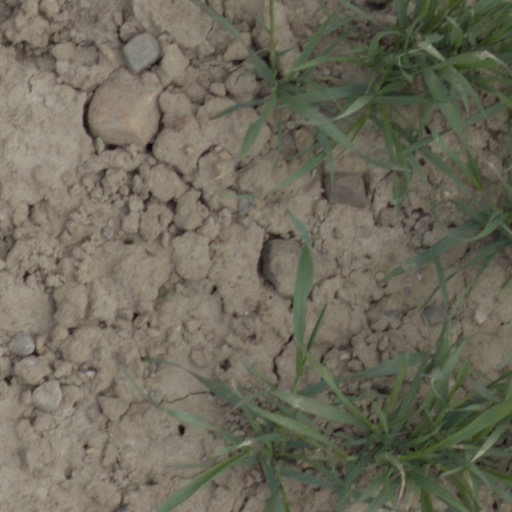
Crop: wheat